Jean Eichelberger Ivey

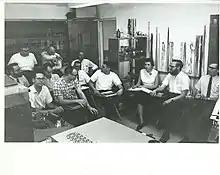
Jean Eichelberger Ivey is seated in the front row third from the right; she is the sole woman in the seminar.

Jean Eichelberger Ivey (July 3, 1923 – May 2, 2010) was an American composer who produced an extensive and diverse catalog of solo, chamber, vocal, and orchestral works as an innovator and "respected electronic composer."